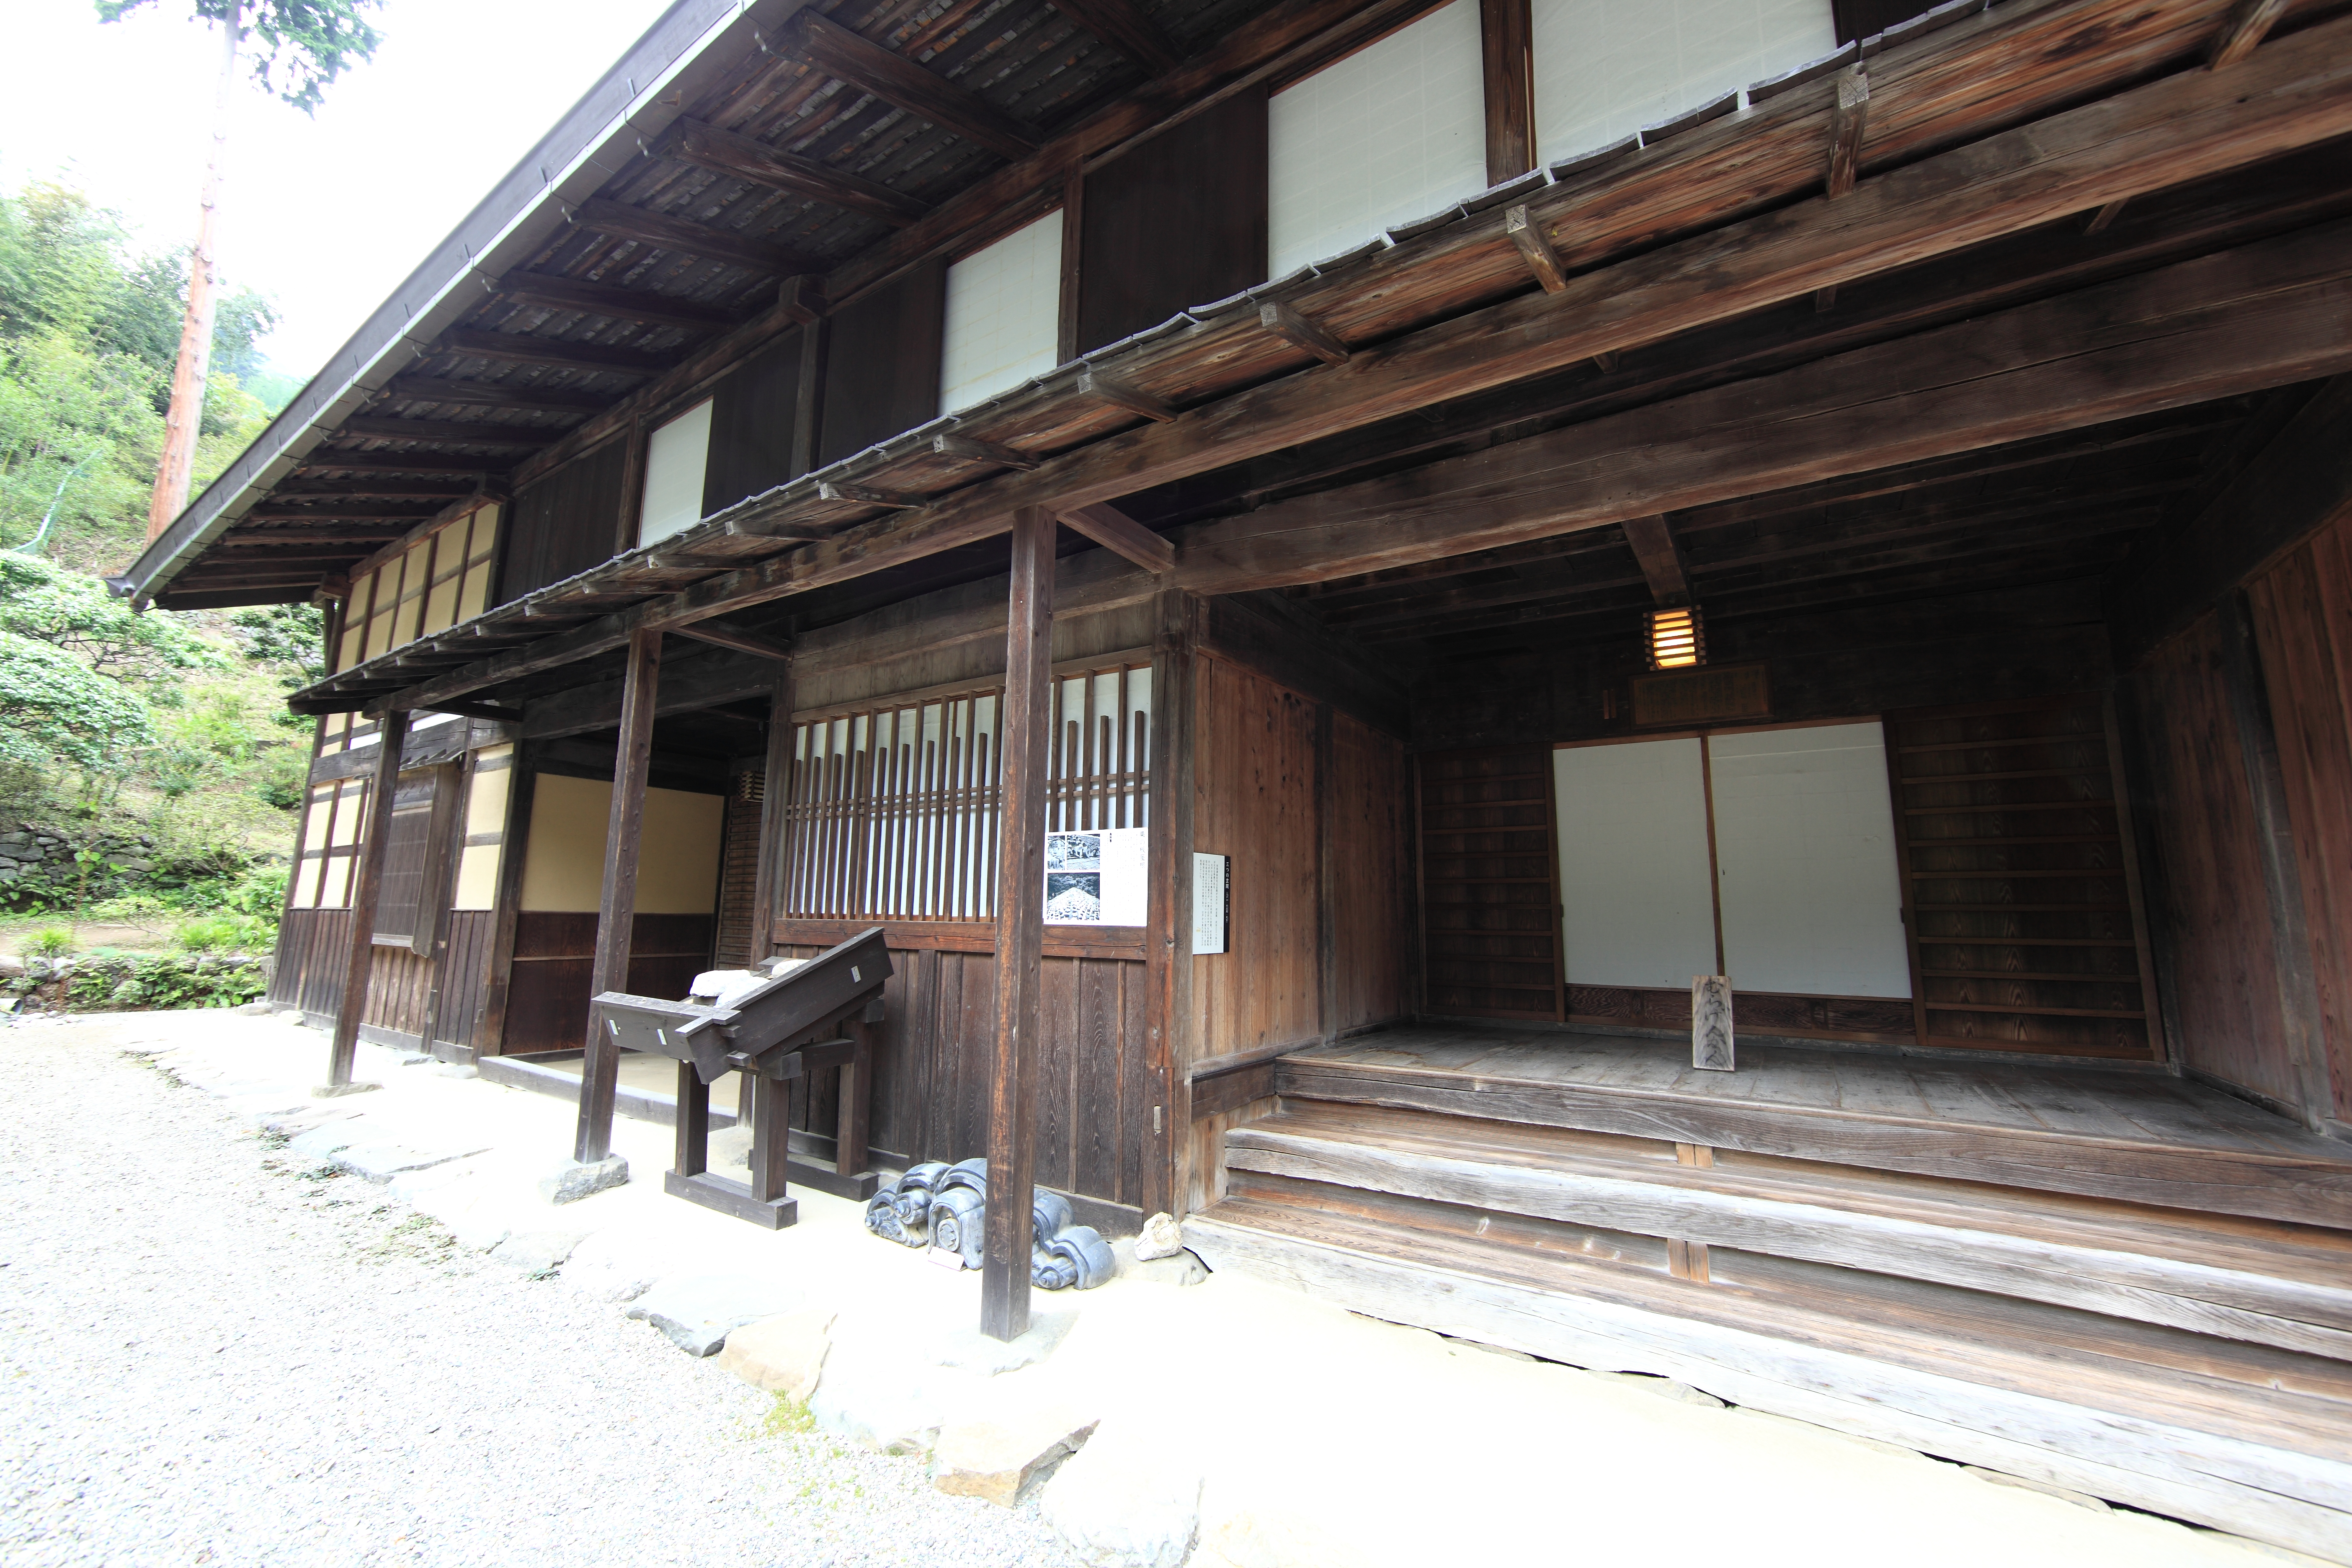
wood, farm, villa, house, roof, home, porch, high, cottage, facade, residence, property, exterior, cool image, design, japanese, 5d, style, hires, estate, log cabin, markii, traditional, hi, res, resolution, gunma, uenomura, kyuukurosawakejuutaku, tanogun, siding, real estate, outdoor structure